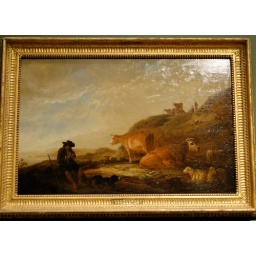
Aelbert Cuyp (1620-91) - Seated shepherd with cows and sheep in a meadow, c1644